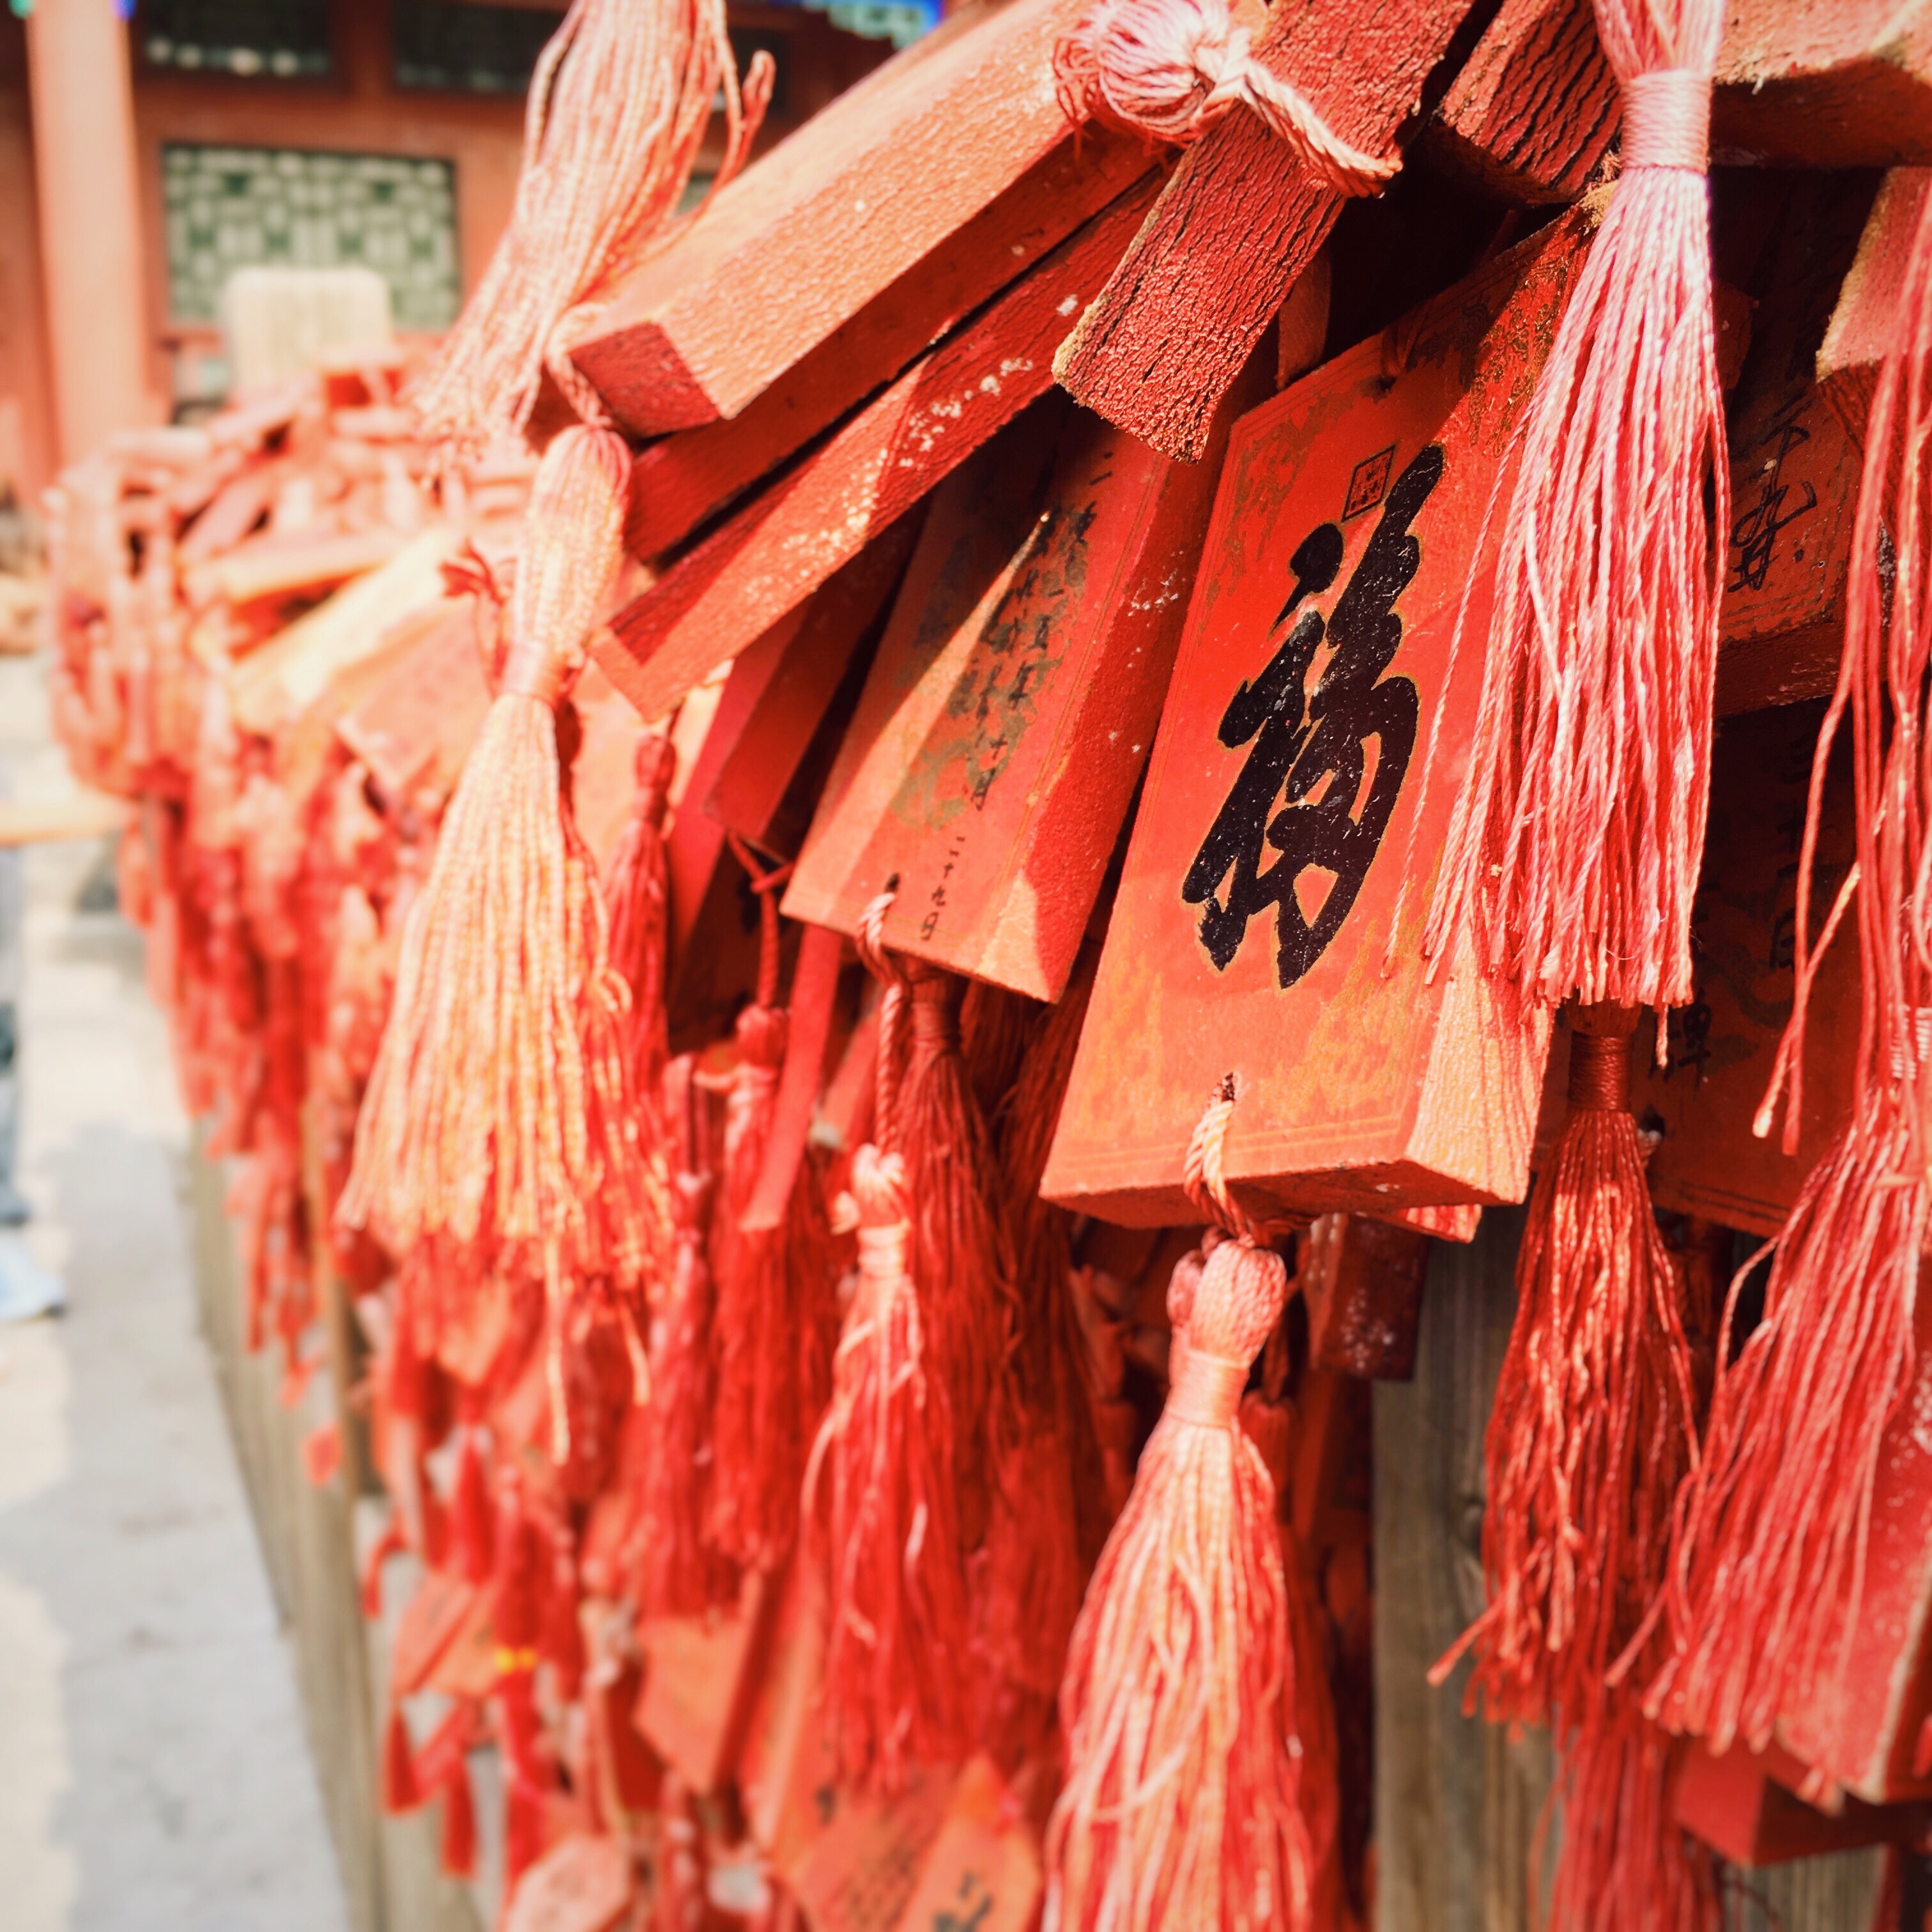
wood, aircraft, decoration, food, red, produce, color, asia, market, tourism, meat, cuisine, public space, asian food, tradition, china, blessing, retail, written, flavor, prince gong's mansion